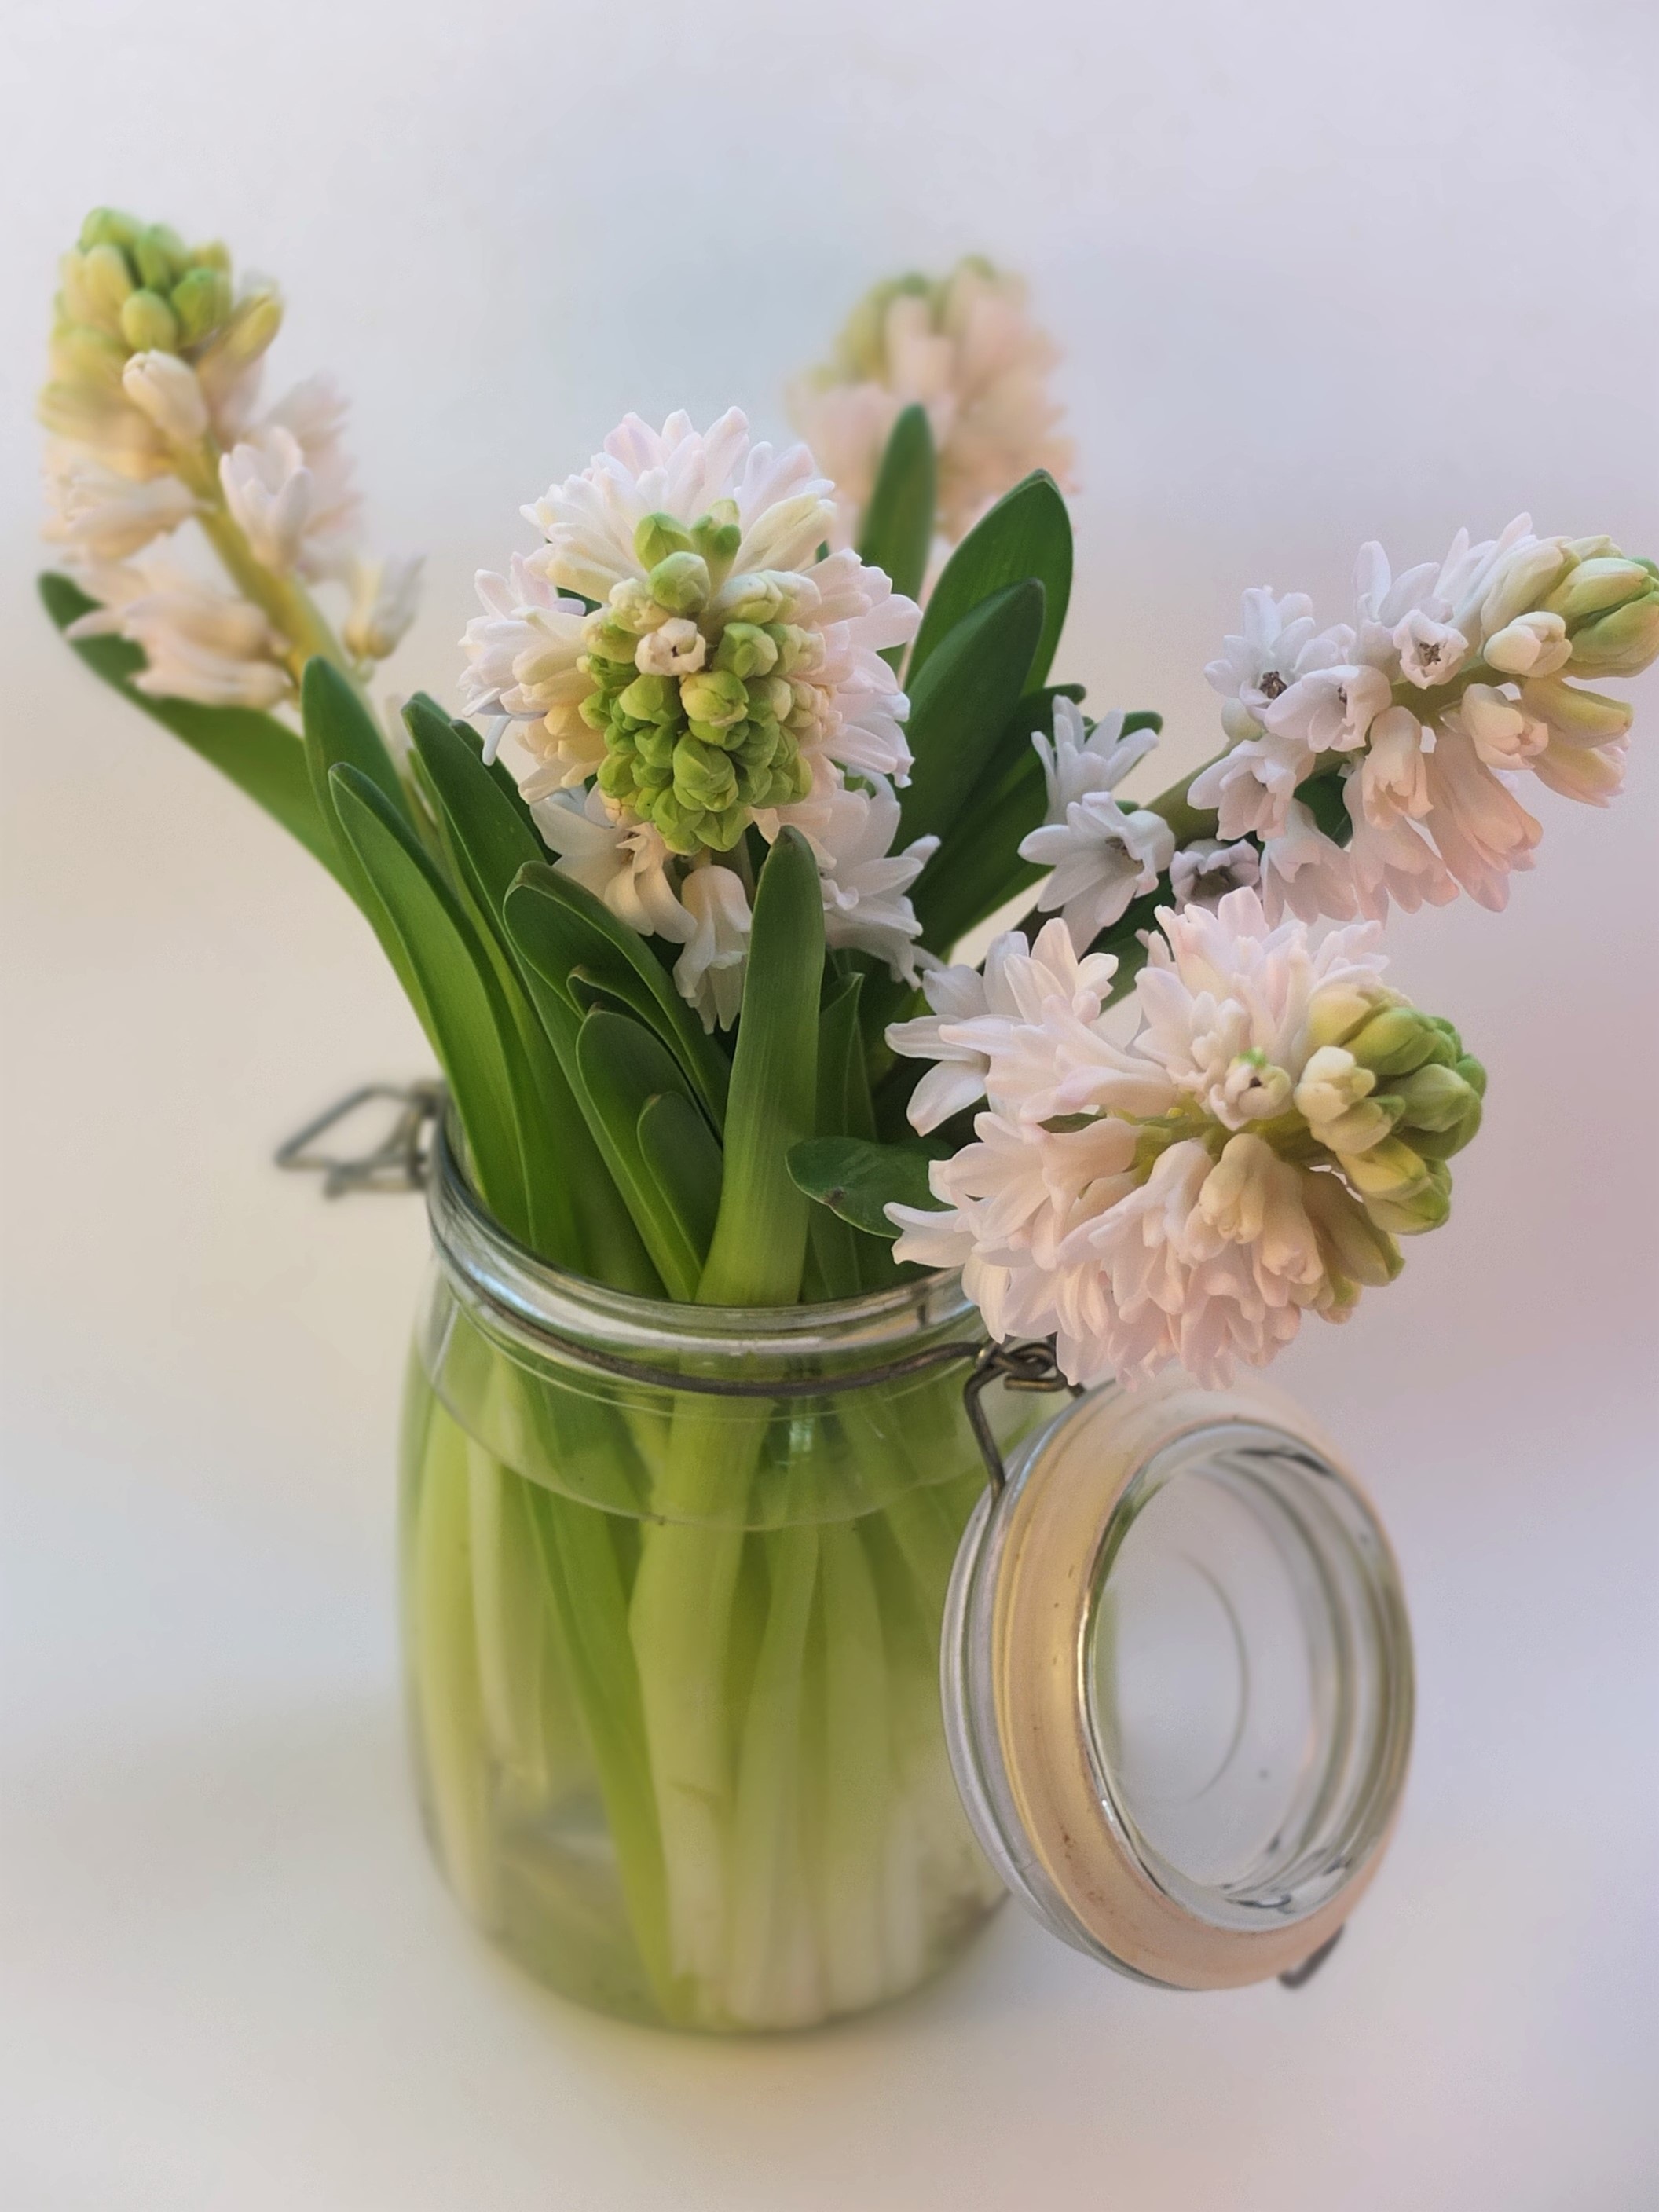
water, nature, plant, flower, petal, jar, floral, bouquet, vase, spring, green, fresh, romantic, pink, botanical, flowers, bulbs, springtime, floristry, hyacinth, scented, flowering plant, flower bouquet, cut flowers, floral design, centrepiece, artificial flower, land plant, flower arranging, blooms romance